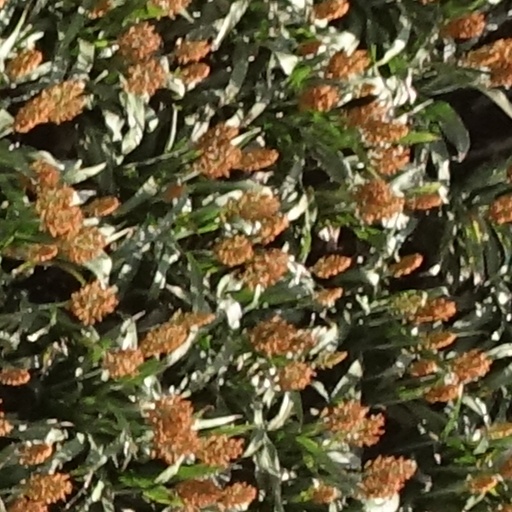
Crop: sorghum